History of SE Palmeiras

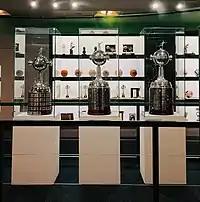
The three Copa Libertadores trophies displayed in Palmeiras’ trophy room

Palmeiras began 2012 with low expectations from the press and fans due to the weak 2011 season. The team started with few roster changes, marked by the retirement of idol Marcos, but won its first match of 2012, a friendly against Ajax, at Pacaembu Stadium. Among the few signings, the standout was Argentine striker Hernán Barcos, acquired from LDU. The team also brought in left-back Juninho from Figueirense and midfielder Daniel Carvalho in a deal with Atlético Mineiro.